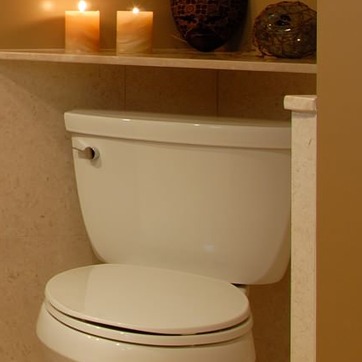
Material: ceramic